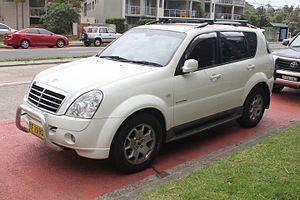
Le SsangYong Rexton est un SUV tout d'abord lancé en 2002 chez Daewoo, puis par SsangYong en 2004. Son design est signé Giugiaro. Une seconde génération apparaît en 2017.